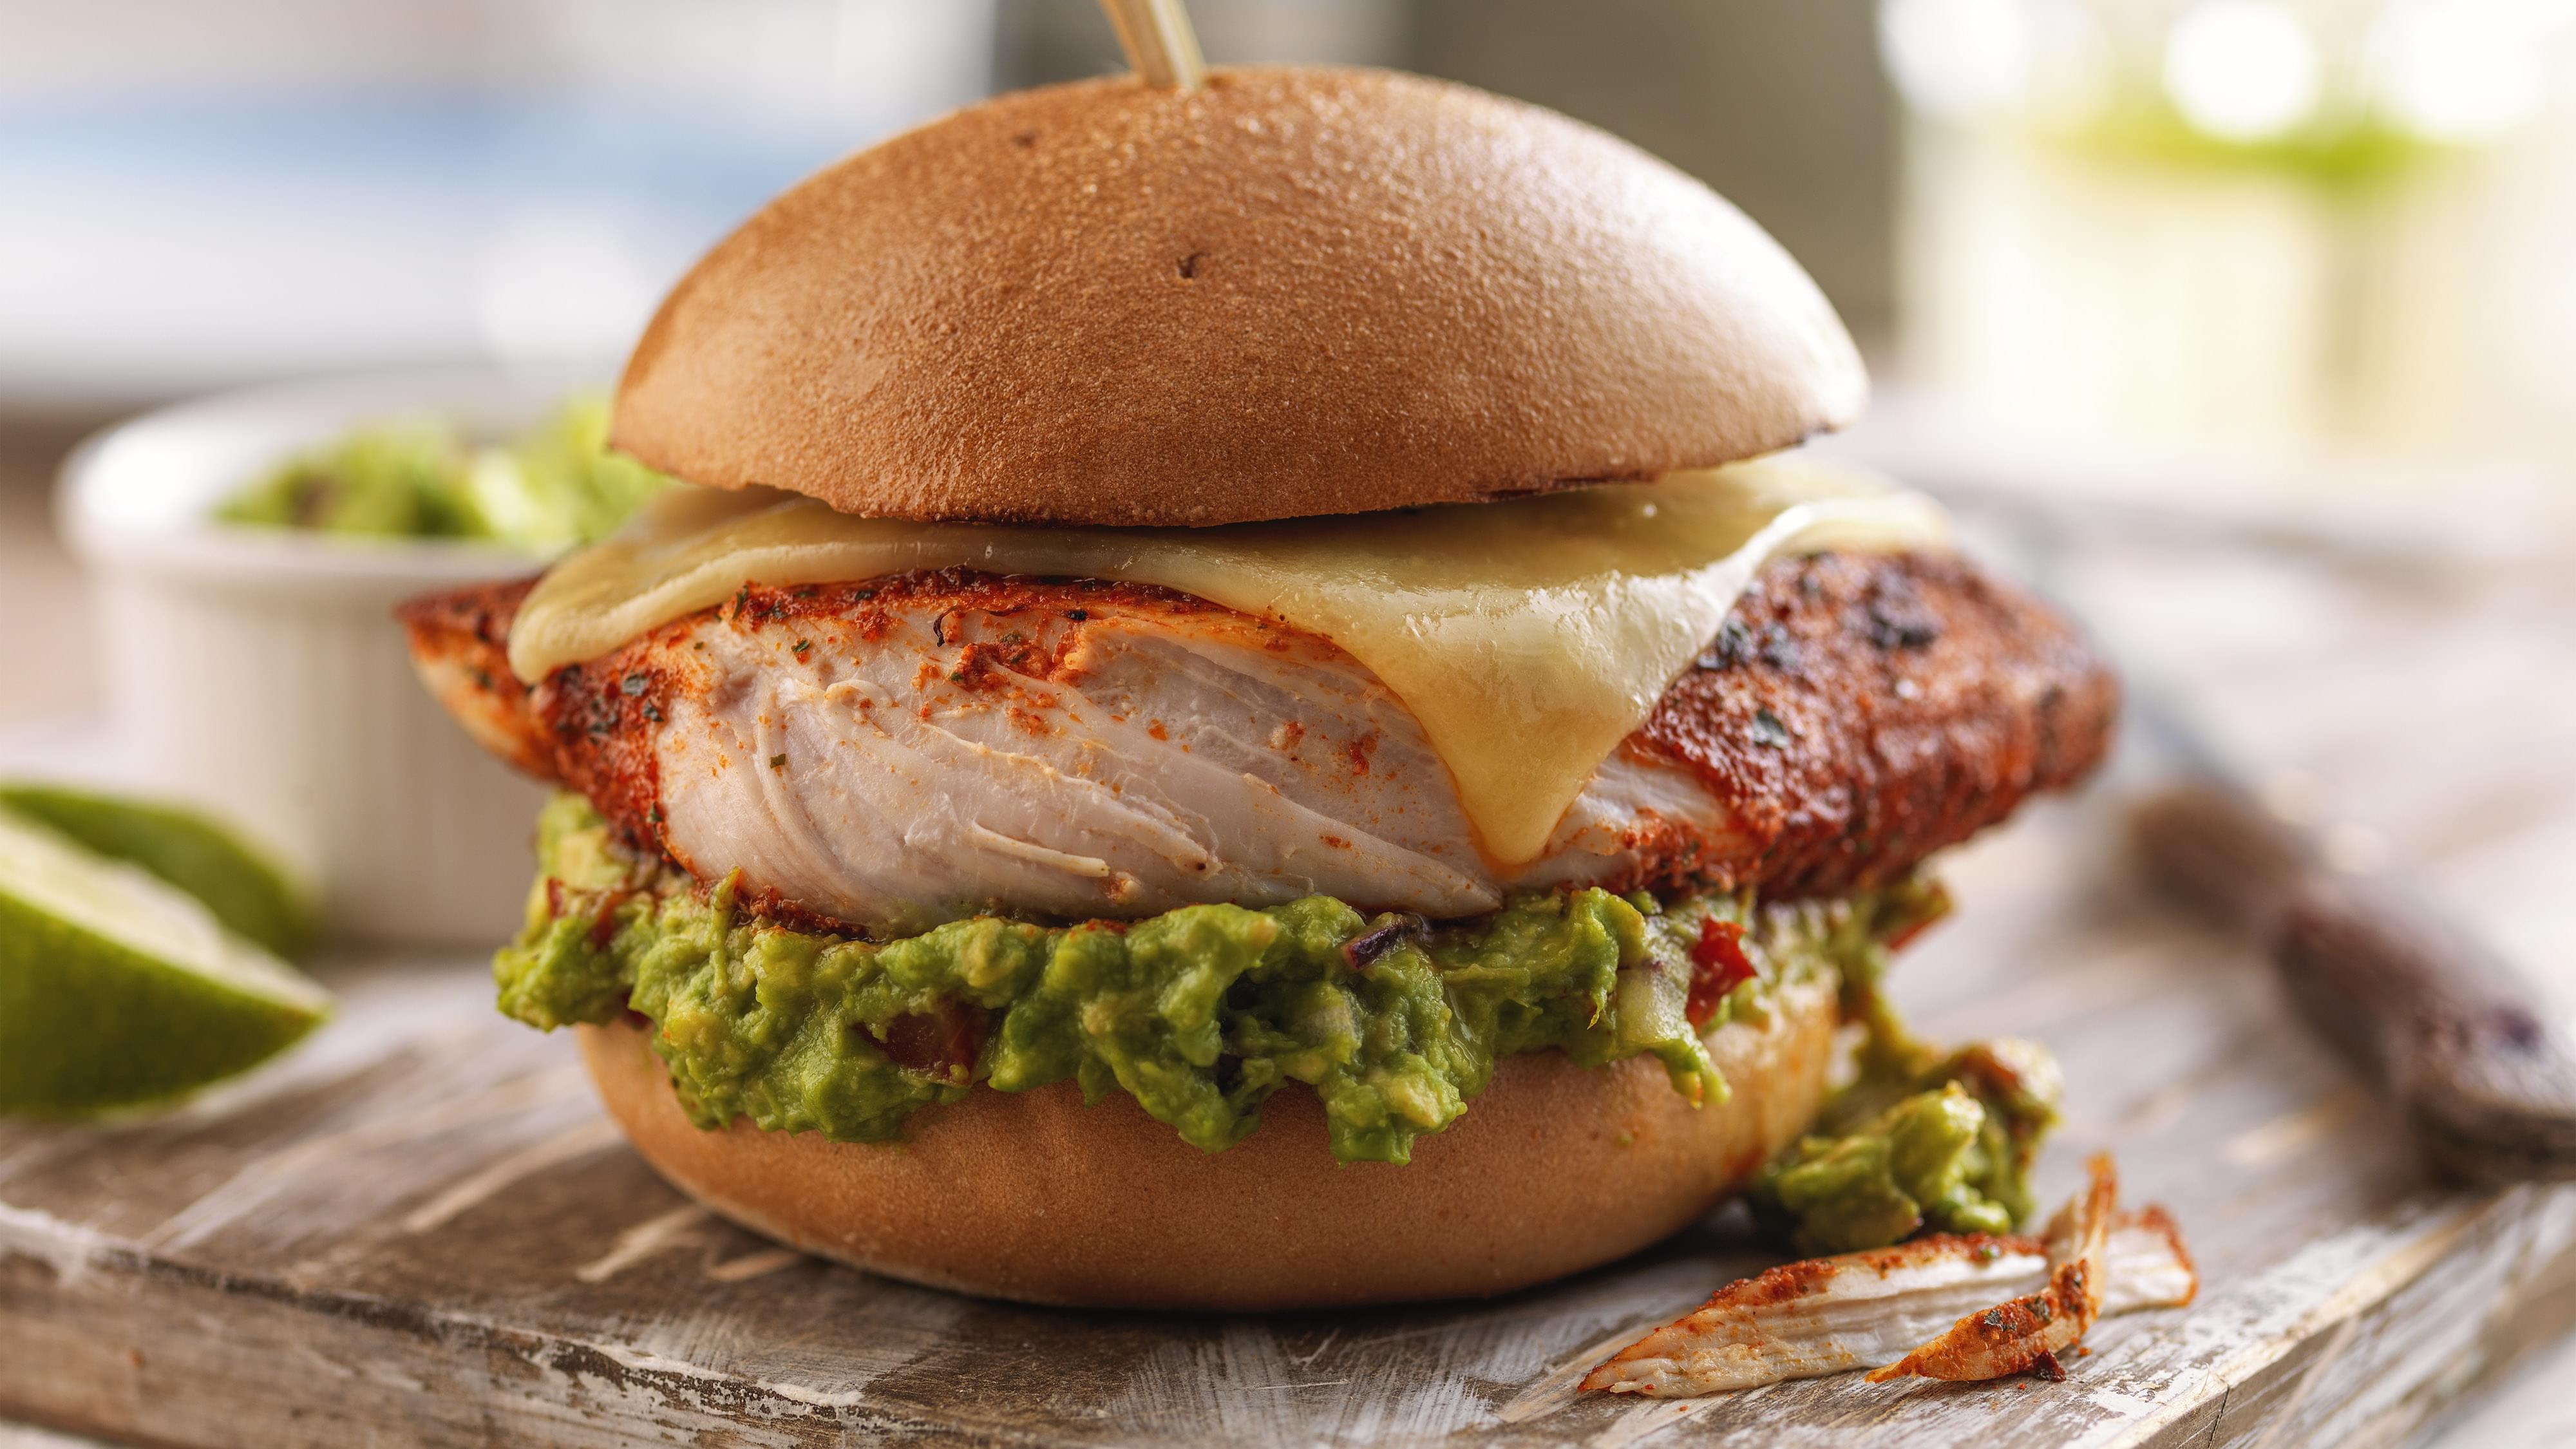
Dish: burger